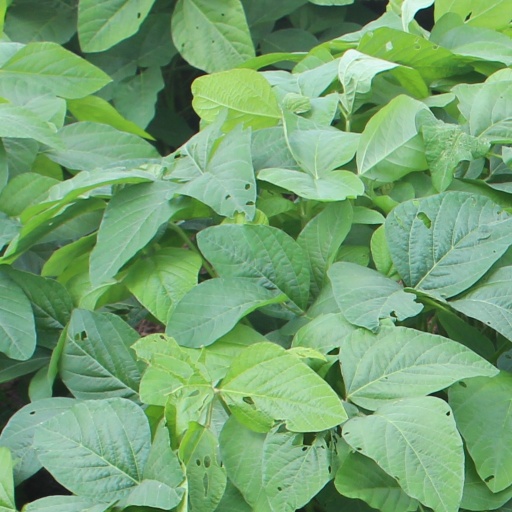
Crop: soybean